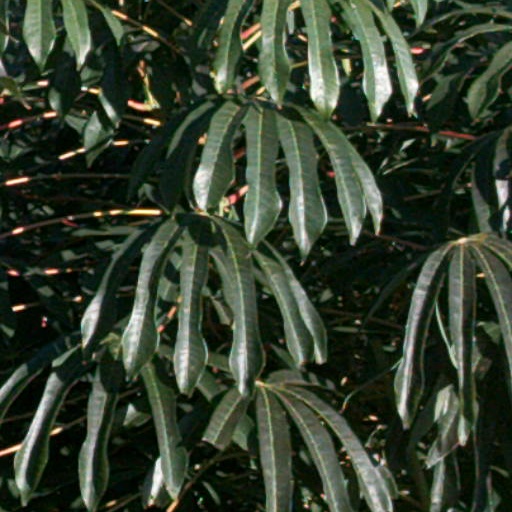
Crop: cassava